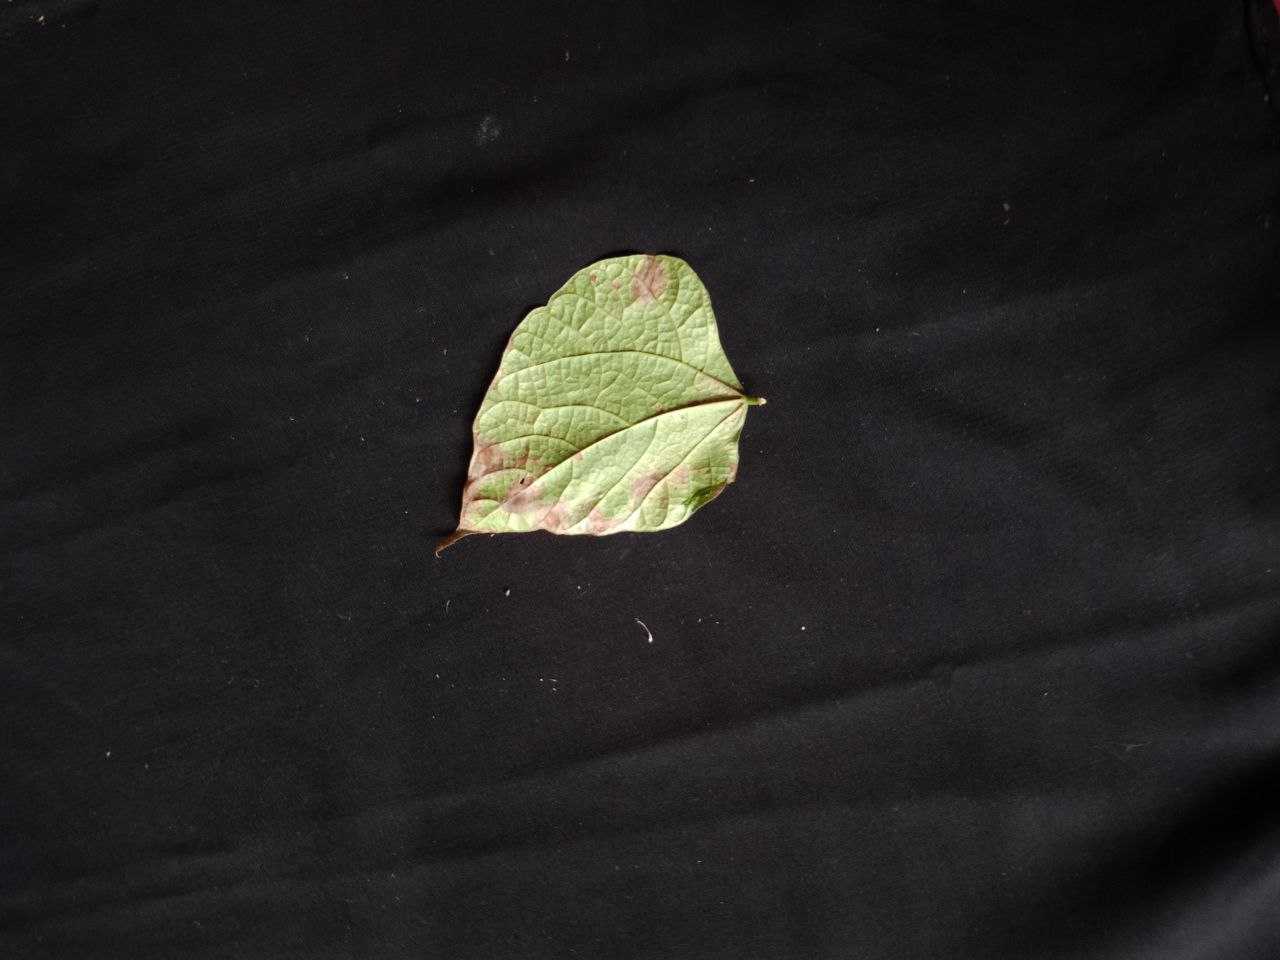
Crop: bean
Leaf condition: Blight